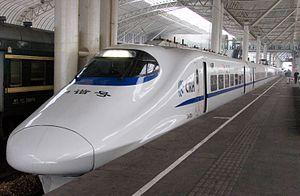
Hexie, également connu sous le nom de CRH Hexie Hao, est une série de trains à grande vitesse exploités par China Railway sous la marque China Railway High-speed.
CRH, pour China Railway High-speed est la dénomination du service des trains à grande vitesse en Chine, désignant également une gamme de ces trains à grande vitesse.
Le CRH2 est un train à grande vitesse dérivé du Shinkansen E2 conçu au Japon. C'est la deuxième fois qu'un train dérivé d'un Shinkansen est exporté, le premier étant le Taiwan High Speed 700T. Il existe plusieurs versions du CRH2, possédant des caractéristiques parfois très différentes. Leur vitesse maximale en service commercial est toujours d'au moins 250 km/h. Leur nom est CRH2 suivi d'une lettre : CRH2A, CRH2B...